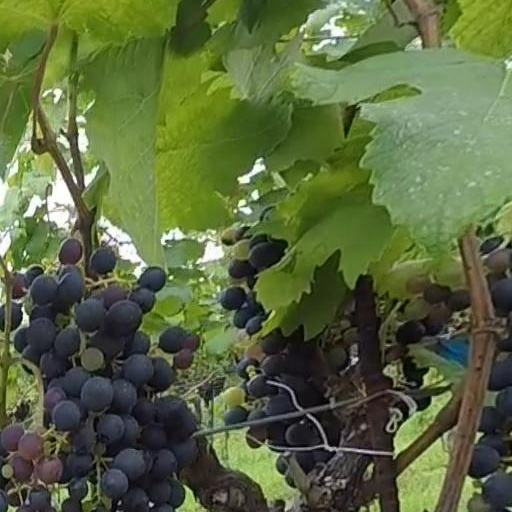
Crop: grape